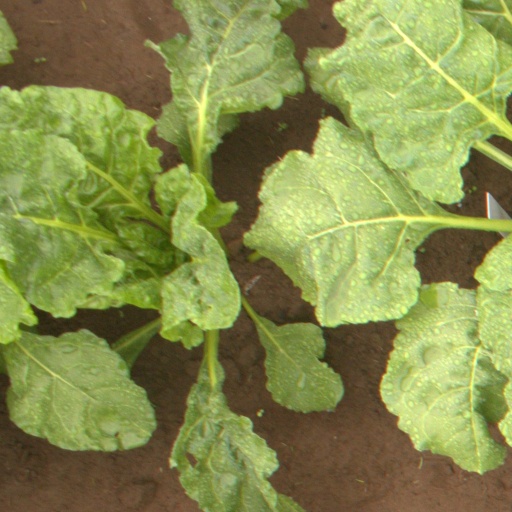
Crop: sugar beet